Prince's wand

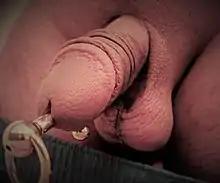
An example of an uncircumcised penis wearing a large "door-knocker" prince's wand

There are three basic types of prince's wands. The most common, or standard type is the basic "policeman's nightstick". Ringed wands have one or more external rings that are attached to the bead on the outside stem of the wand that passes through the PA piercing, and encircle the penis. Finally, pinless wands do not require a PA piercing to wear, as they have no stem to insert through a piercing.